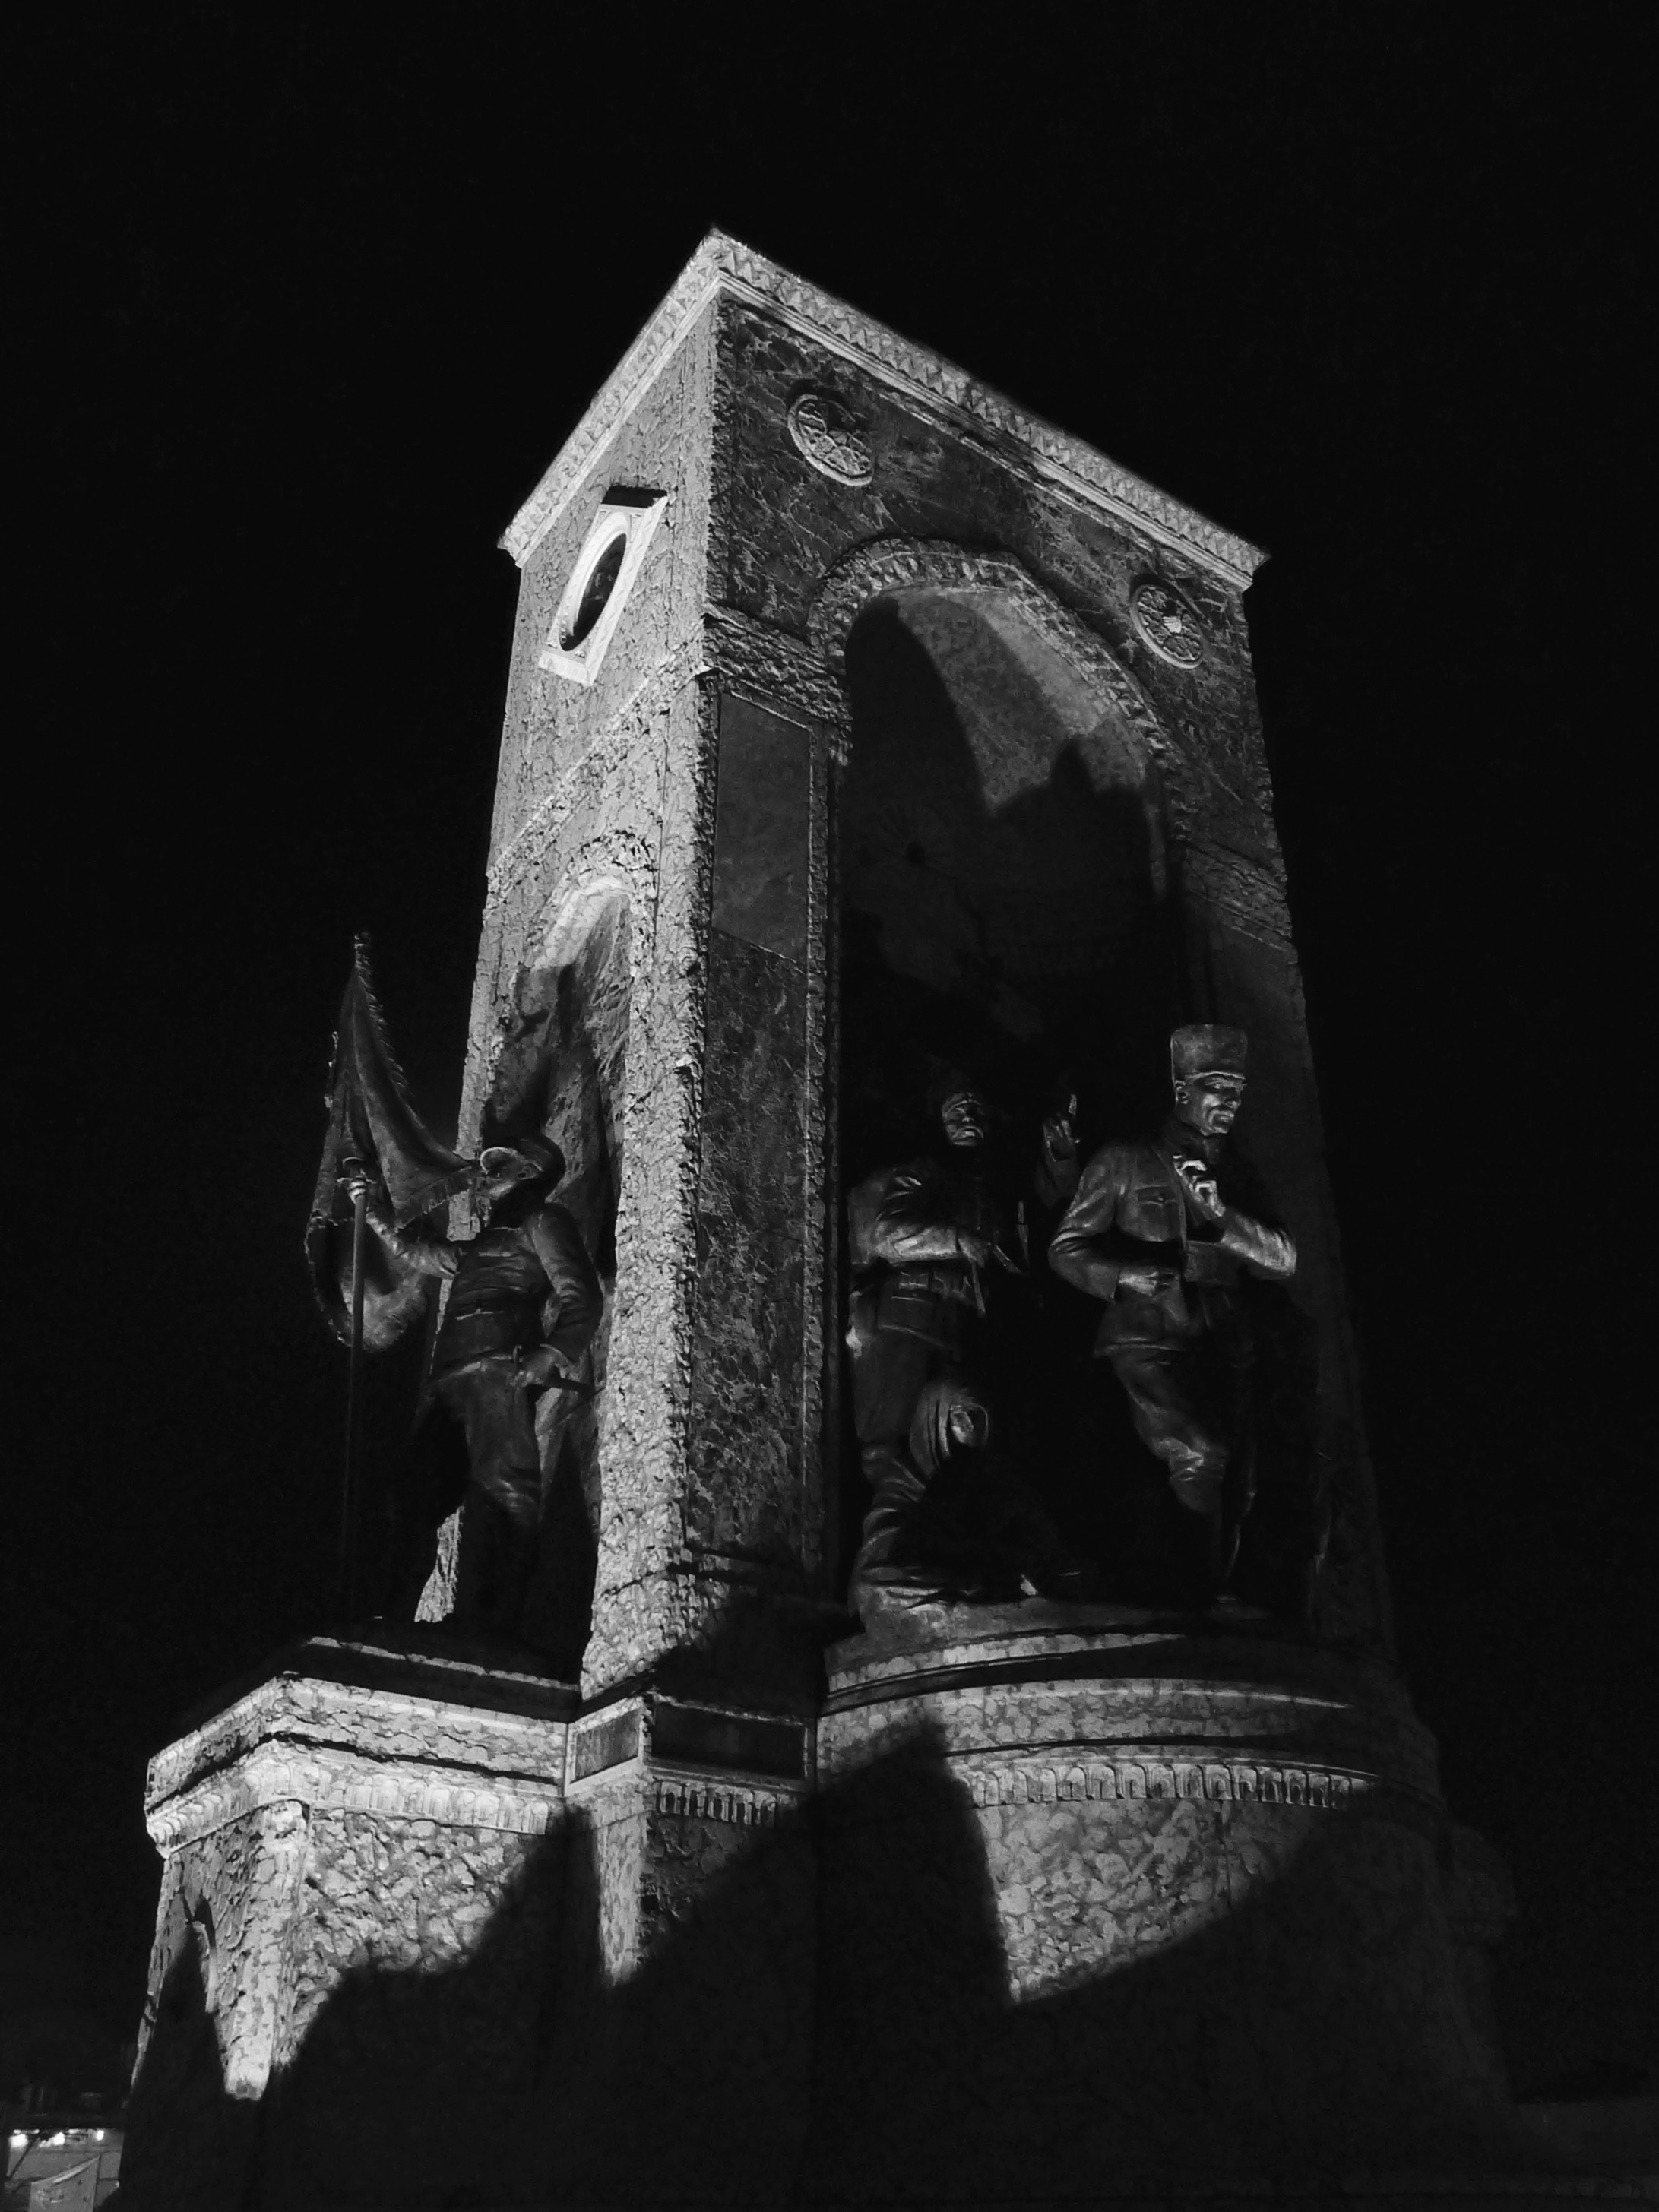
light, black and white, white, night, photography, monument, statue, darkness, black, monochrome, sculpture, art, temple, photograph, image, carving, shape, monochrome photography, ancient history